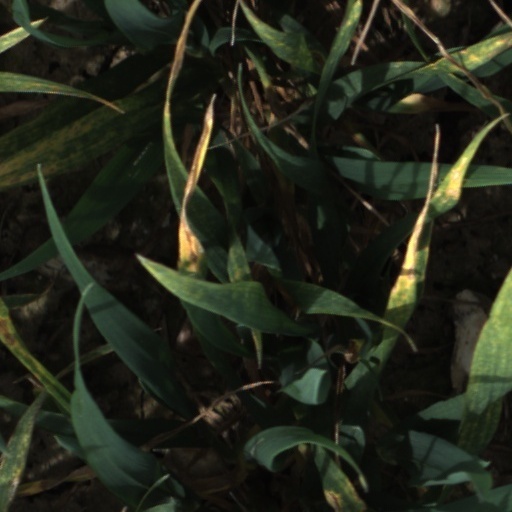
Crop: wheat